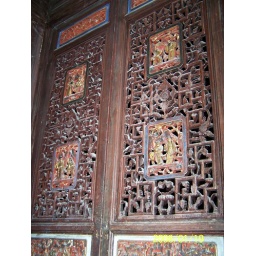
the village name is : the cow village, in the yellow city